James Fillis

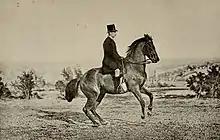
Fillis on Germinal at the backwards canter

James Fillis (17 December 1834 – 3 May 1913) was a British-born French horseman and riding master. He had a profound influence on the development of the "haute école" of dressage in both France and Russia. He travelled widely in Europe, and lived for about twelve years in Russia. He believed he had ridden over a hundred and fifty thousand horses in his lifetime.